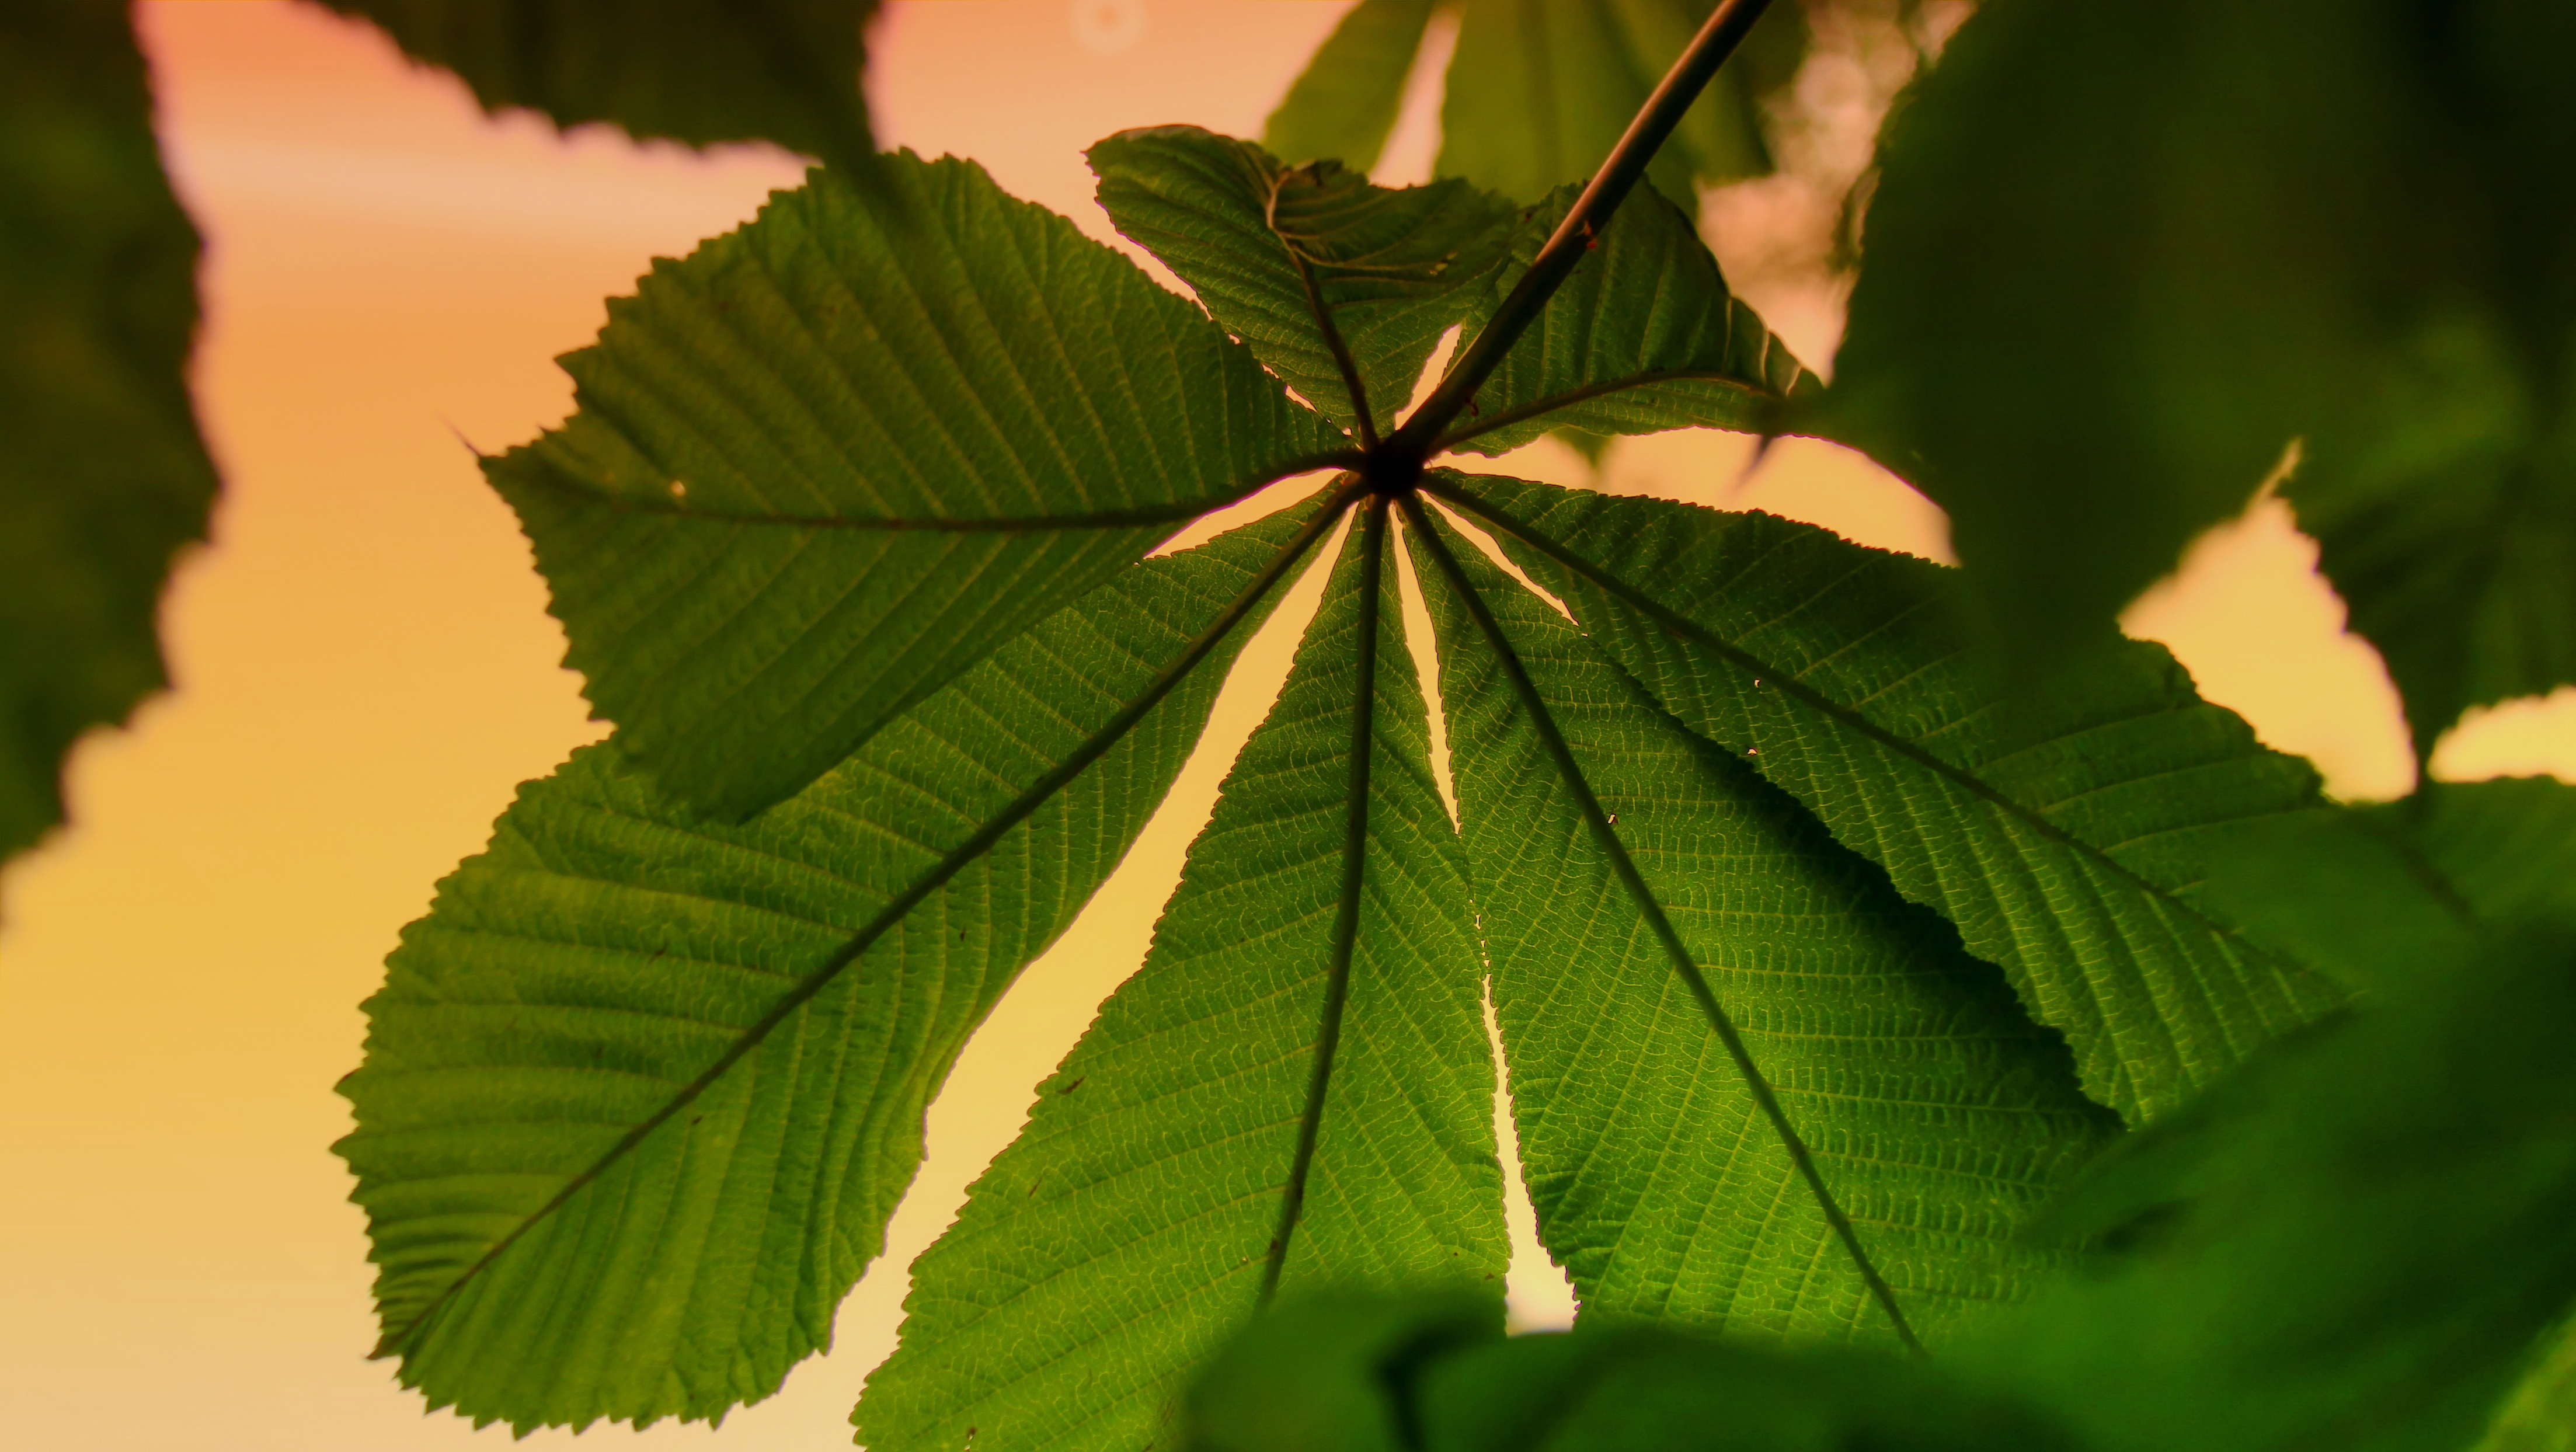
tree, nature, branch, plant, sunlight, leaf, flower, green, autumn, botany, maple tree, leaves, deciduous, chestnut, macro photography, chestnut tree, chestnut leaves, flowering plant, plant stem, woody plant, land plant